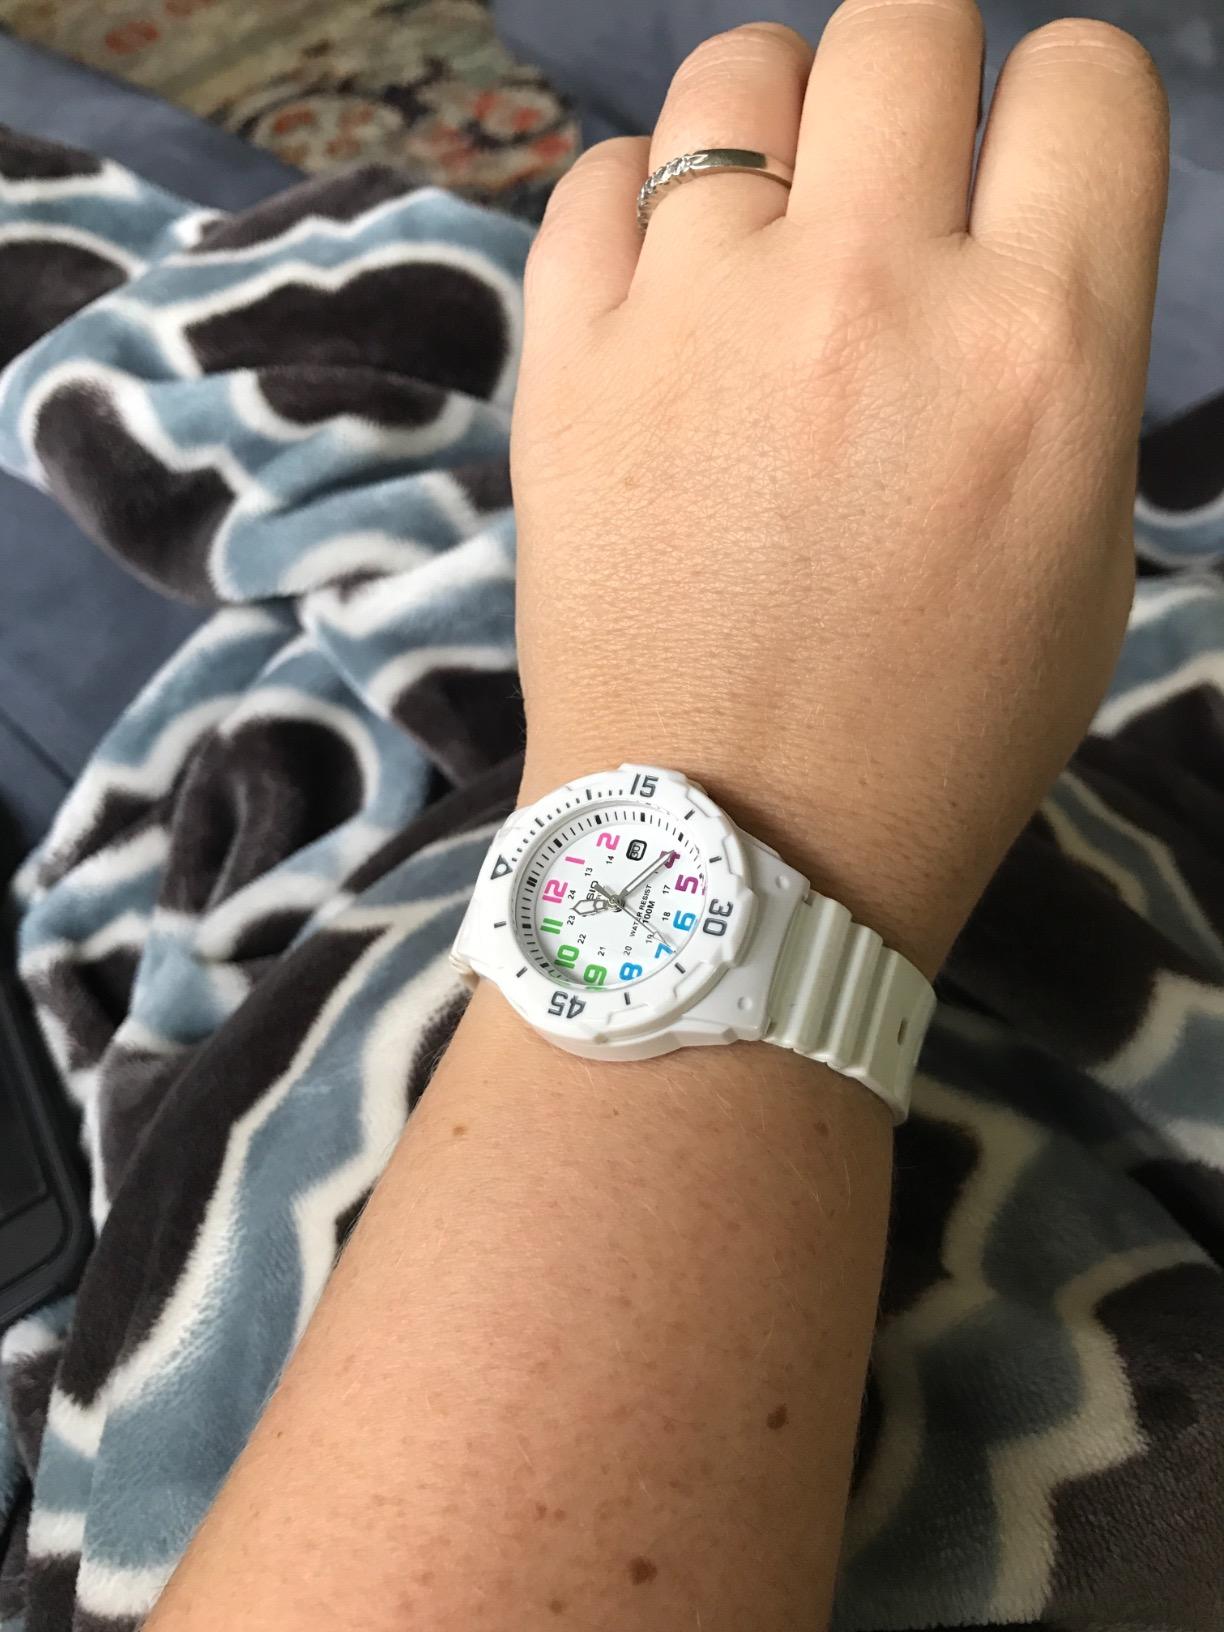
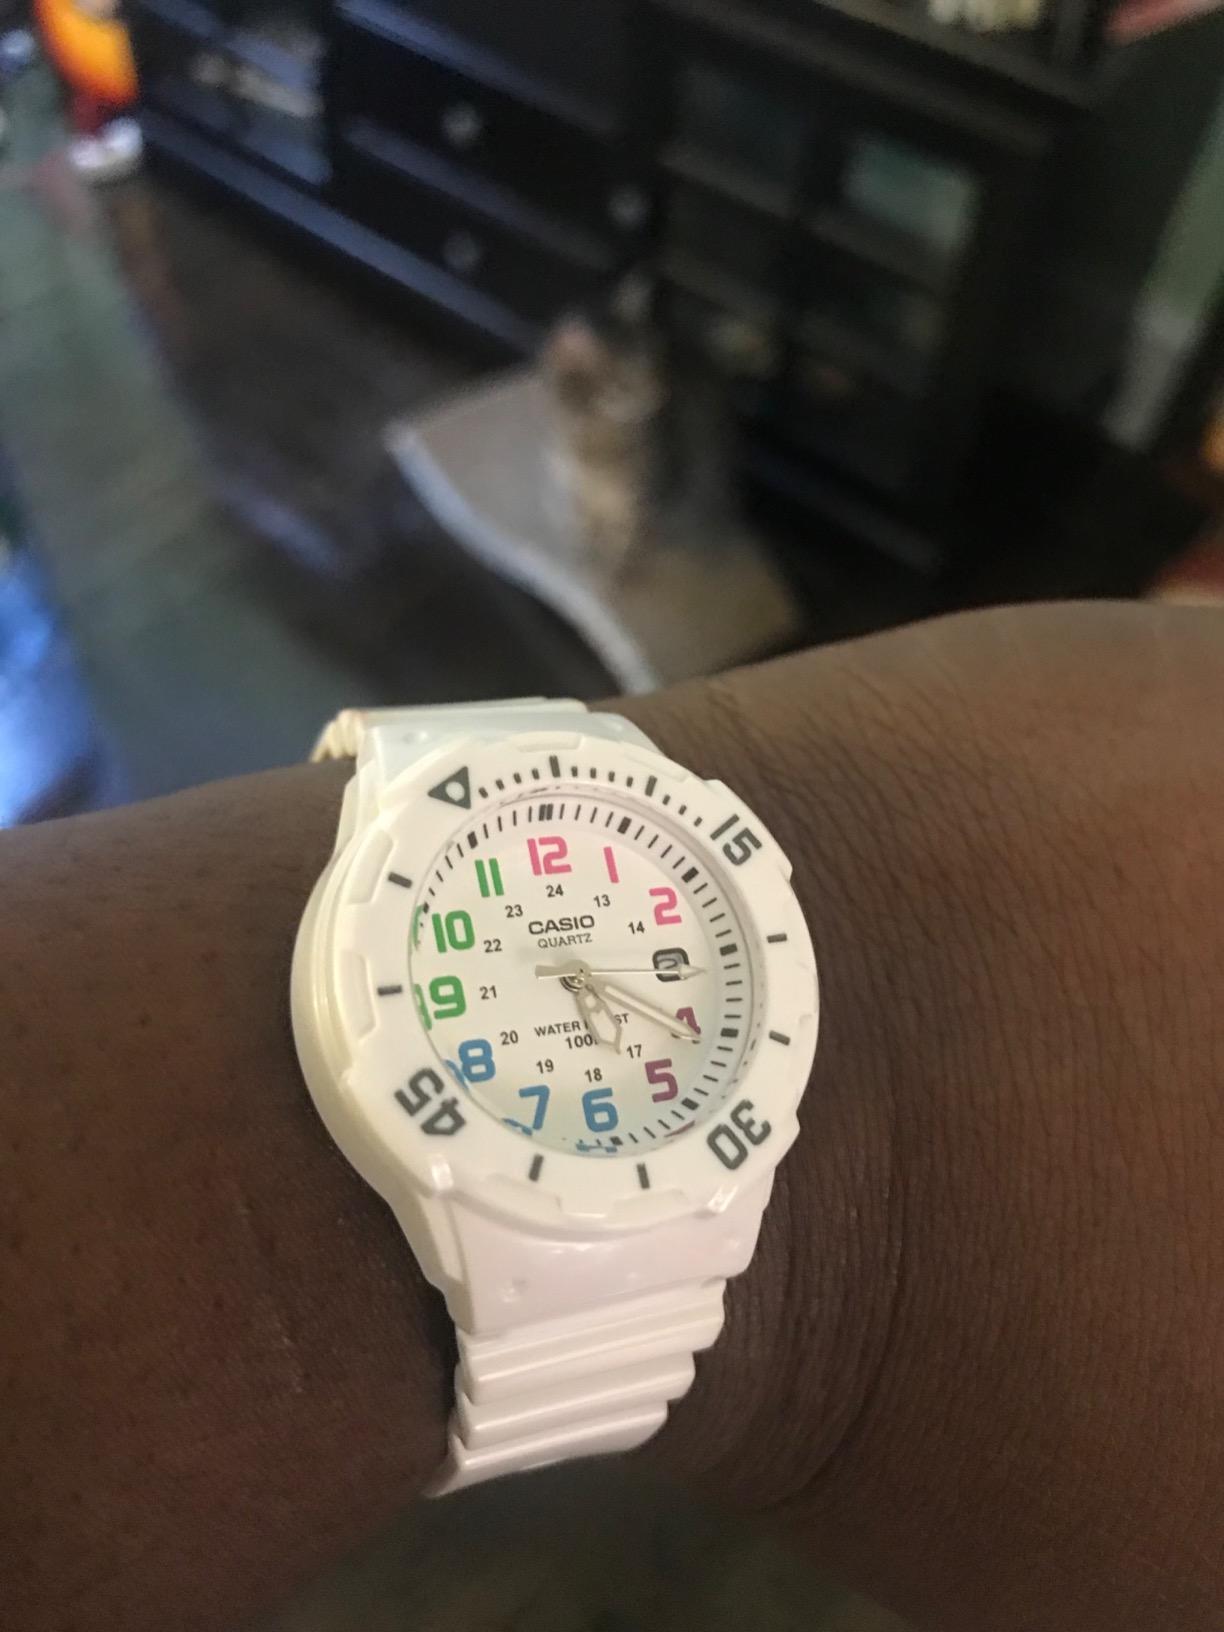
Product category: accessories_watch
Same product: yes